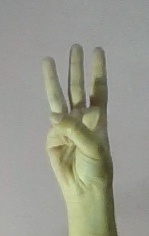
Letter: thaa